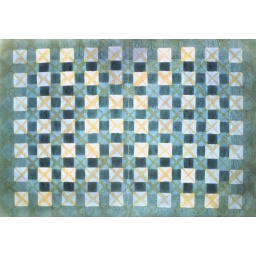
water and watercolor on paper over squares 10cm in size